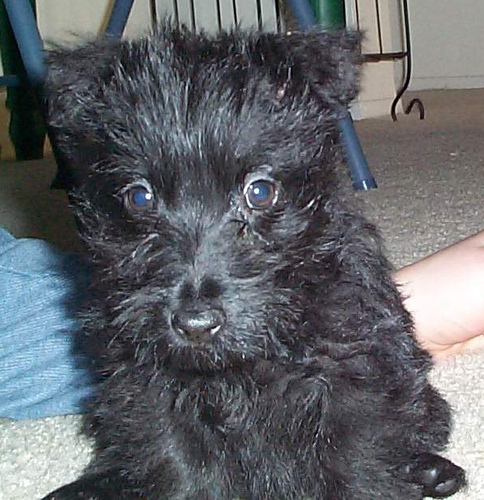
Animal: dog
Breed: scottish_terrier